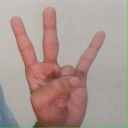
अक्षर: क्ष